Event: Ecuador Earthquake
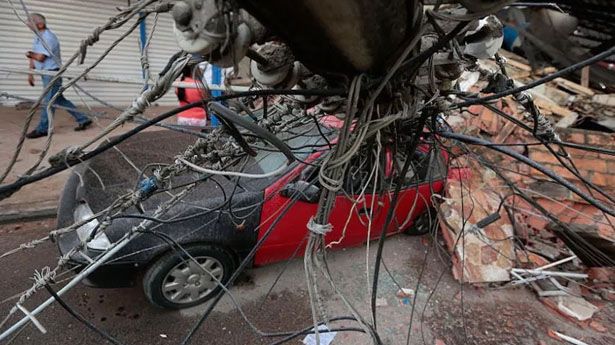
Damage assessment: damage